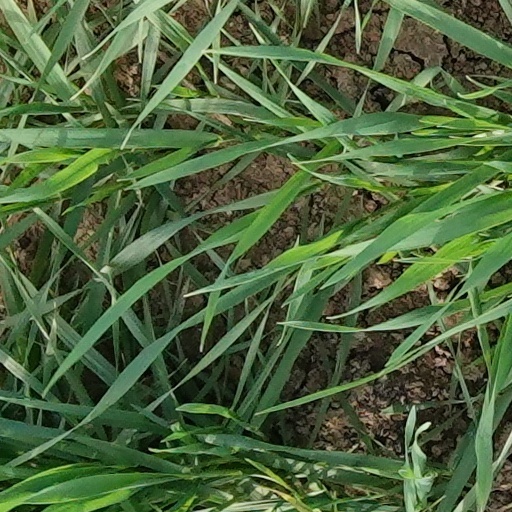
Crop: wheat